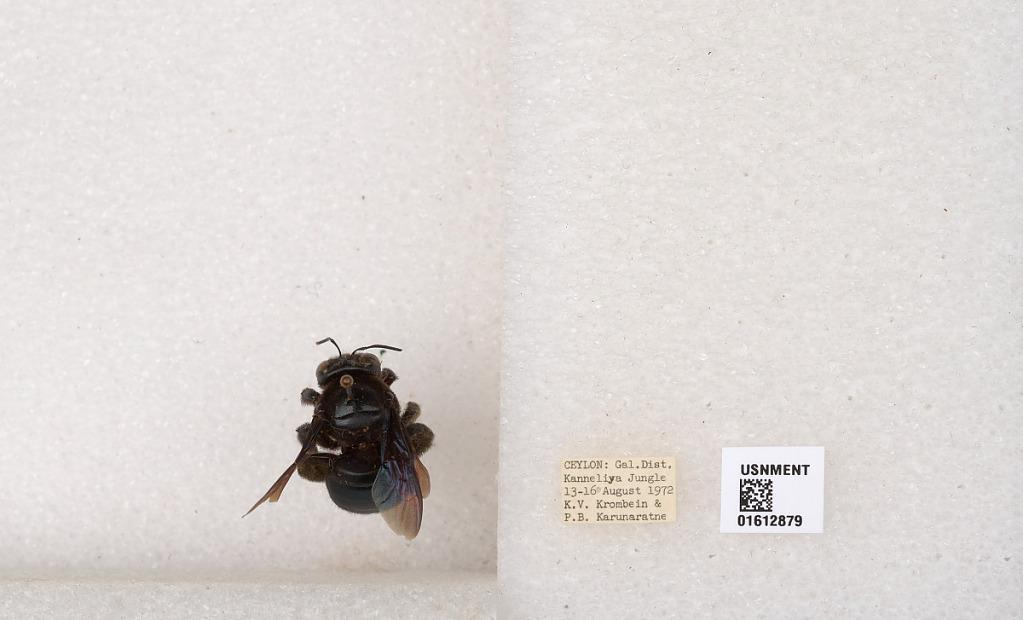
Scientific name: Xylocopa (Zonohirsuta) sp.
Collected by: P. Karunaratne
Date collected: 1972-8-13
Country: Sri Lanka
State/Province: Southern
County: Galle
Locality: Kanneliya Jungle